Luigi Pesce

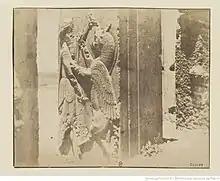
"View 20 – Persépolis. Relief de l'Apadana salle aux Cent colonnes"

Pesce is considered the first photographer to have captured images of Persepolis, Pasargadae and Naqsh-e Rustam. Naser al-Din Shah, who had sent daguerreotypist Jules Richard on an unsuccessful mission to photograph Persepolis in 1850, greatly appreciated Pesce's work. During his reign, he also paid other photographers to come to Iran and capture historical sites.